Pemayangtse Monastery

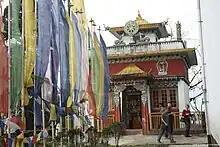
Main Shrine of Pemangytse Monastery in Gyalshing district (Sikkim)

The Pemayangtse Monastery is a Buddhist monastery in Pemayangtse, near Gyalshing city in Gyalshing district in the northeastern Indian state of Sikkim, located 6 km from Gyalshing city, the district headquarters, 110 km west of Gangtok. Planned, designed and founded by Lama Lhatsun Chempo in 1647, it is one of the oldest and premier monasteries of Sikkim, also the most famous in Sikkim. Originally started as a small Lhakhang, it was subsequently enlarged during the reign of the third Chogyal Chakdor Namgyal and Khenchen Rolpai Dorjee in the year 1705 and consecrated by the third Lhatsun Chenpo Dzogchen Jigme Pawo in the year 1710 C.E. The monastery follows the Nyingma Order of Tibetan Buddhism and controls all other monasteries of that Order in Sikkim. The monks of this monastery are normally chosen from the Bhutias of Sikkim.